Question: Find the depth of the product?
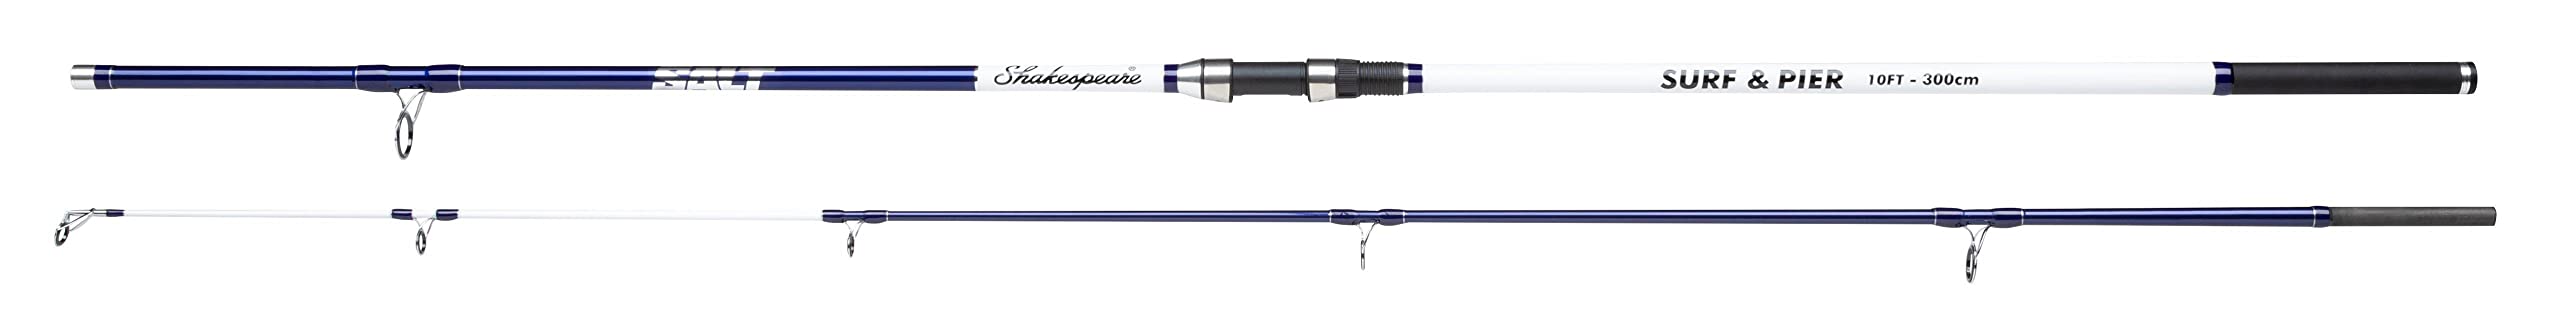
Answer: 10.0 foot